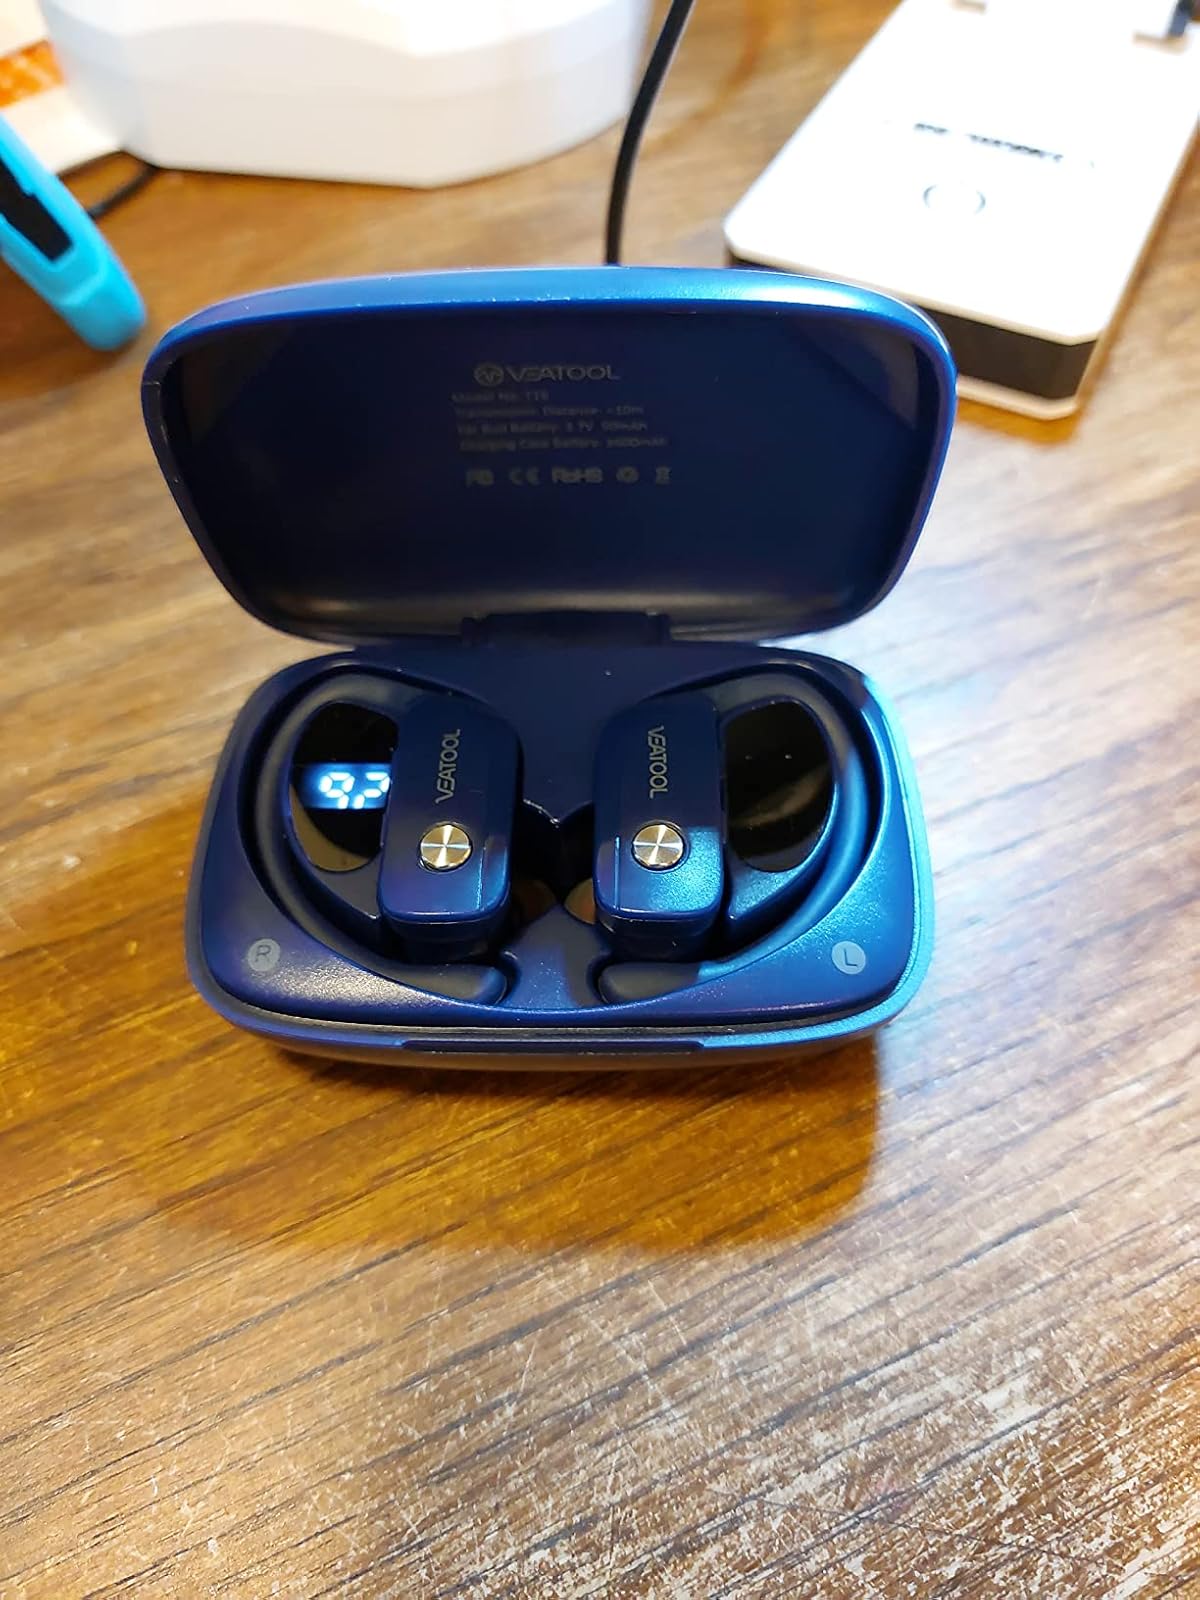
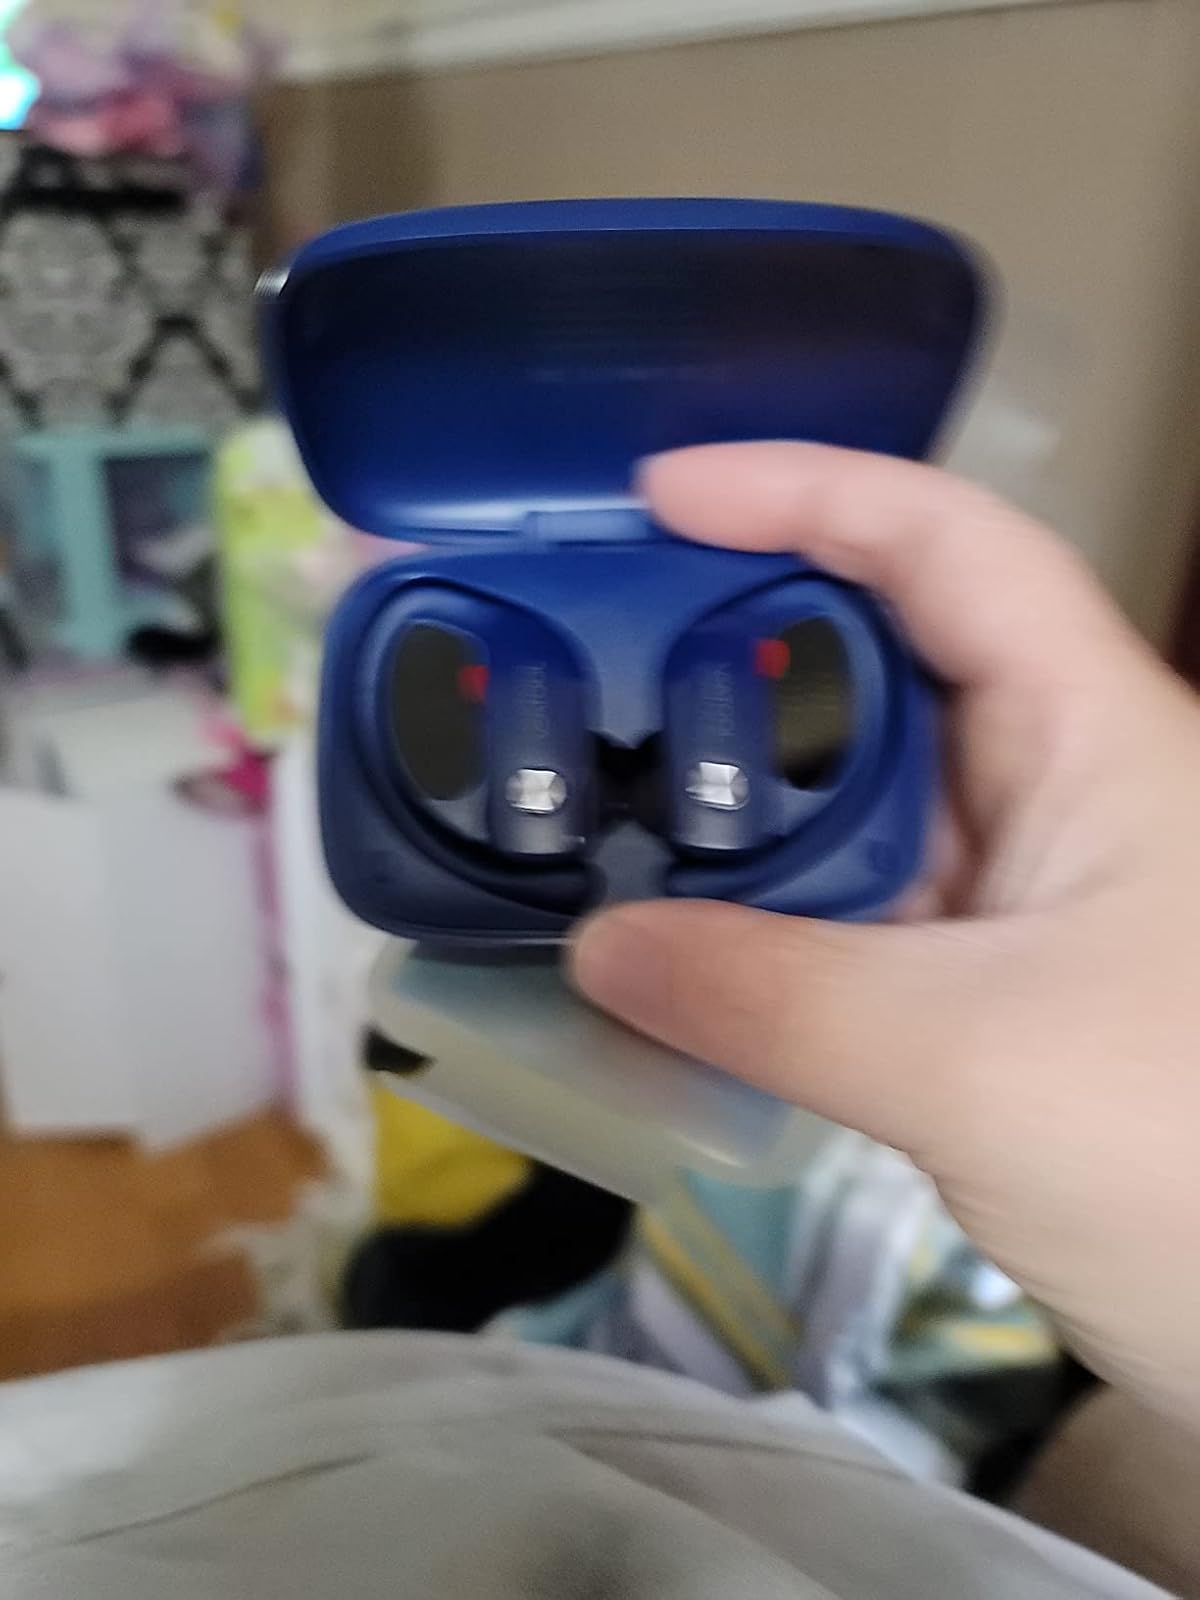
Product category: earbuds
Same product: yes